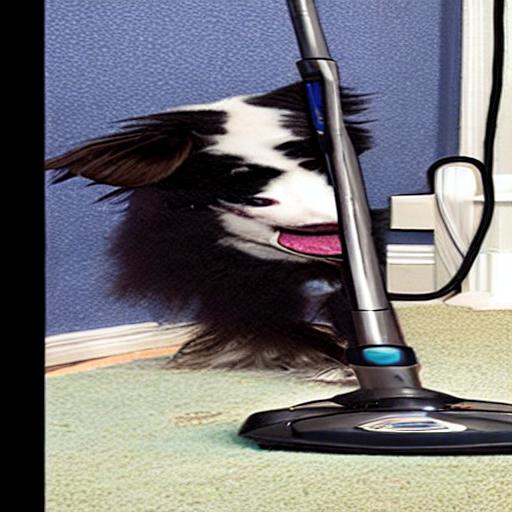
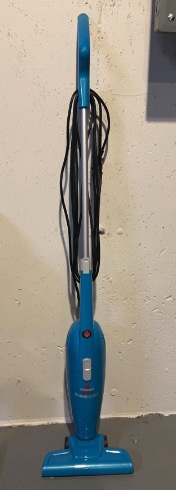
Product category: items_vacuum
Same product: no